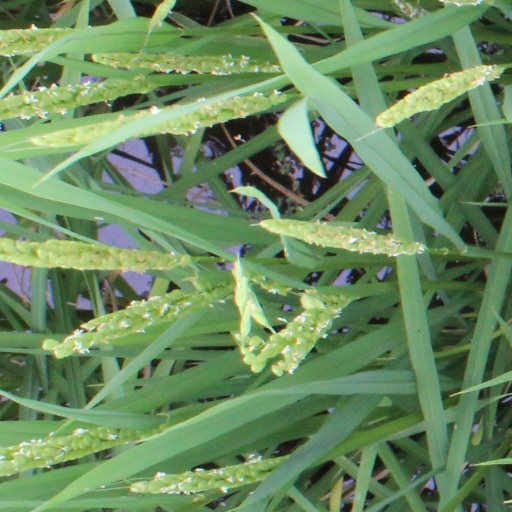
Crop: rice